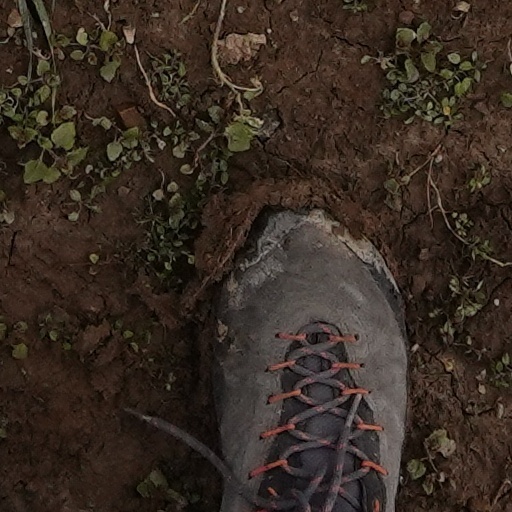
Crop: wheat